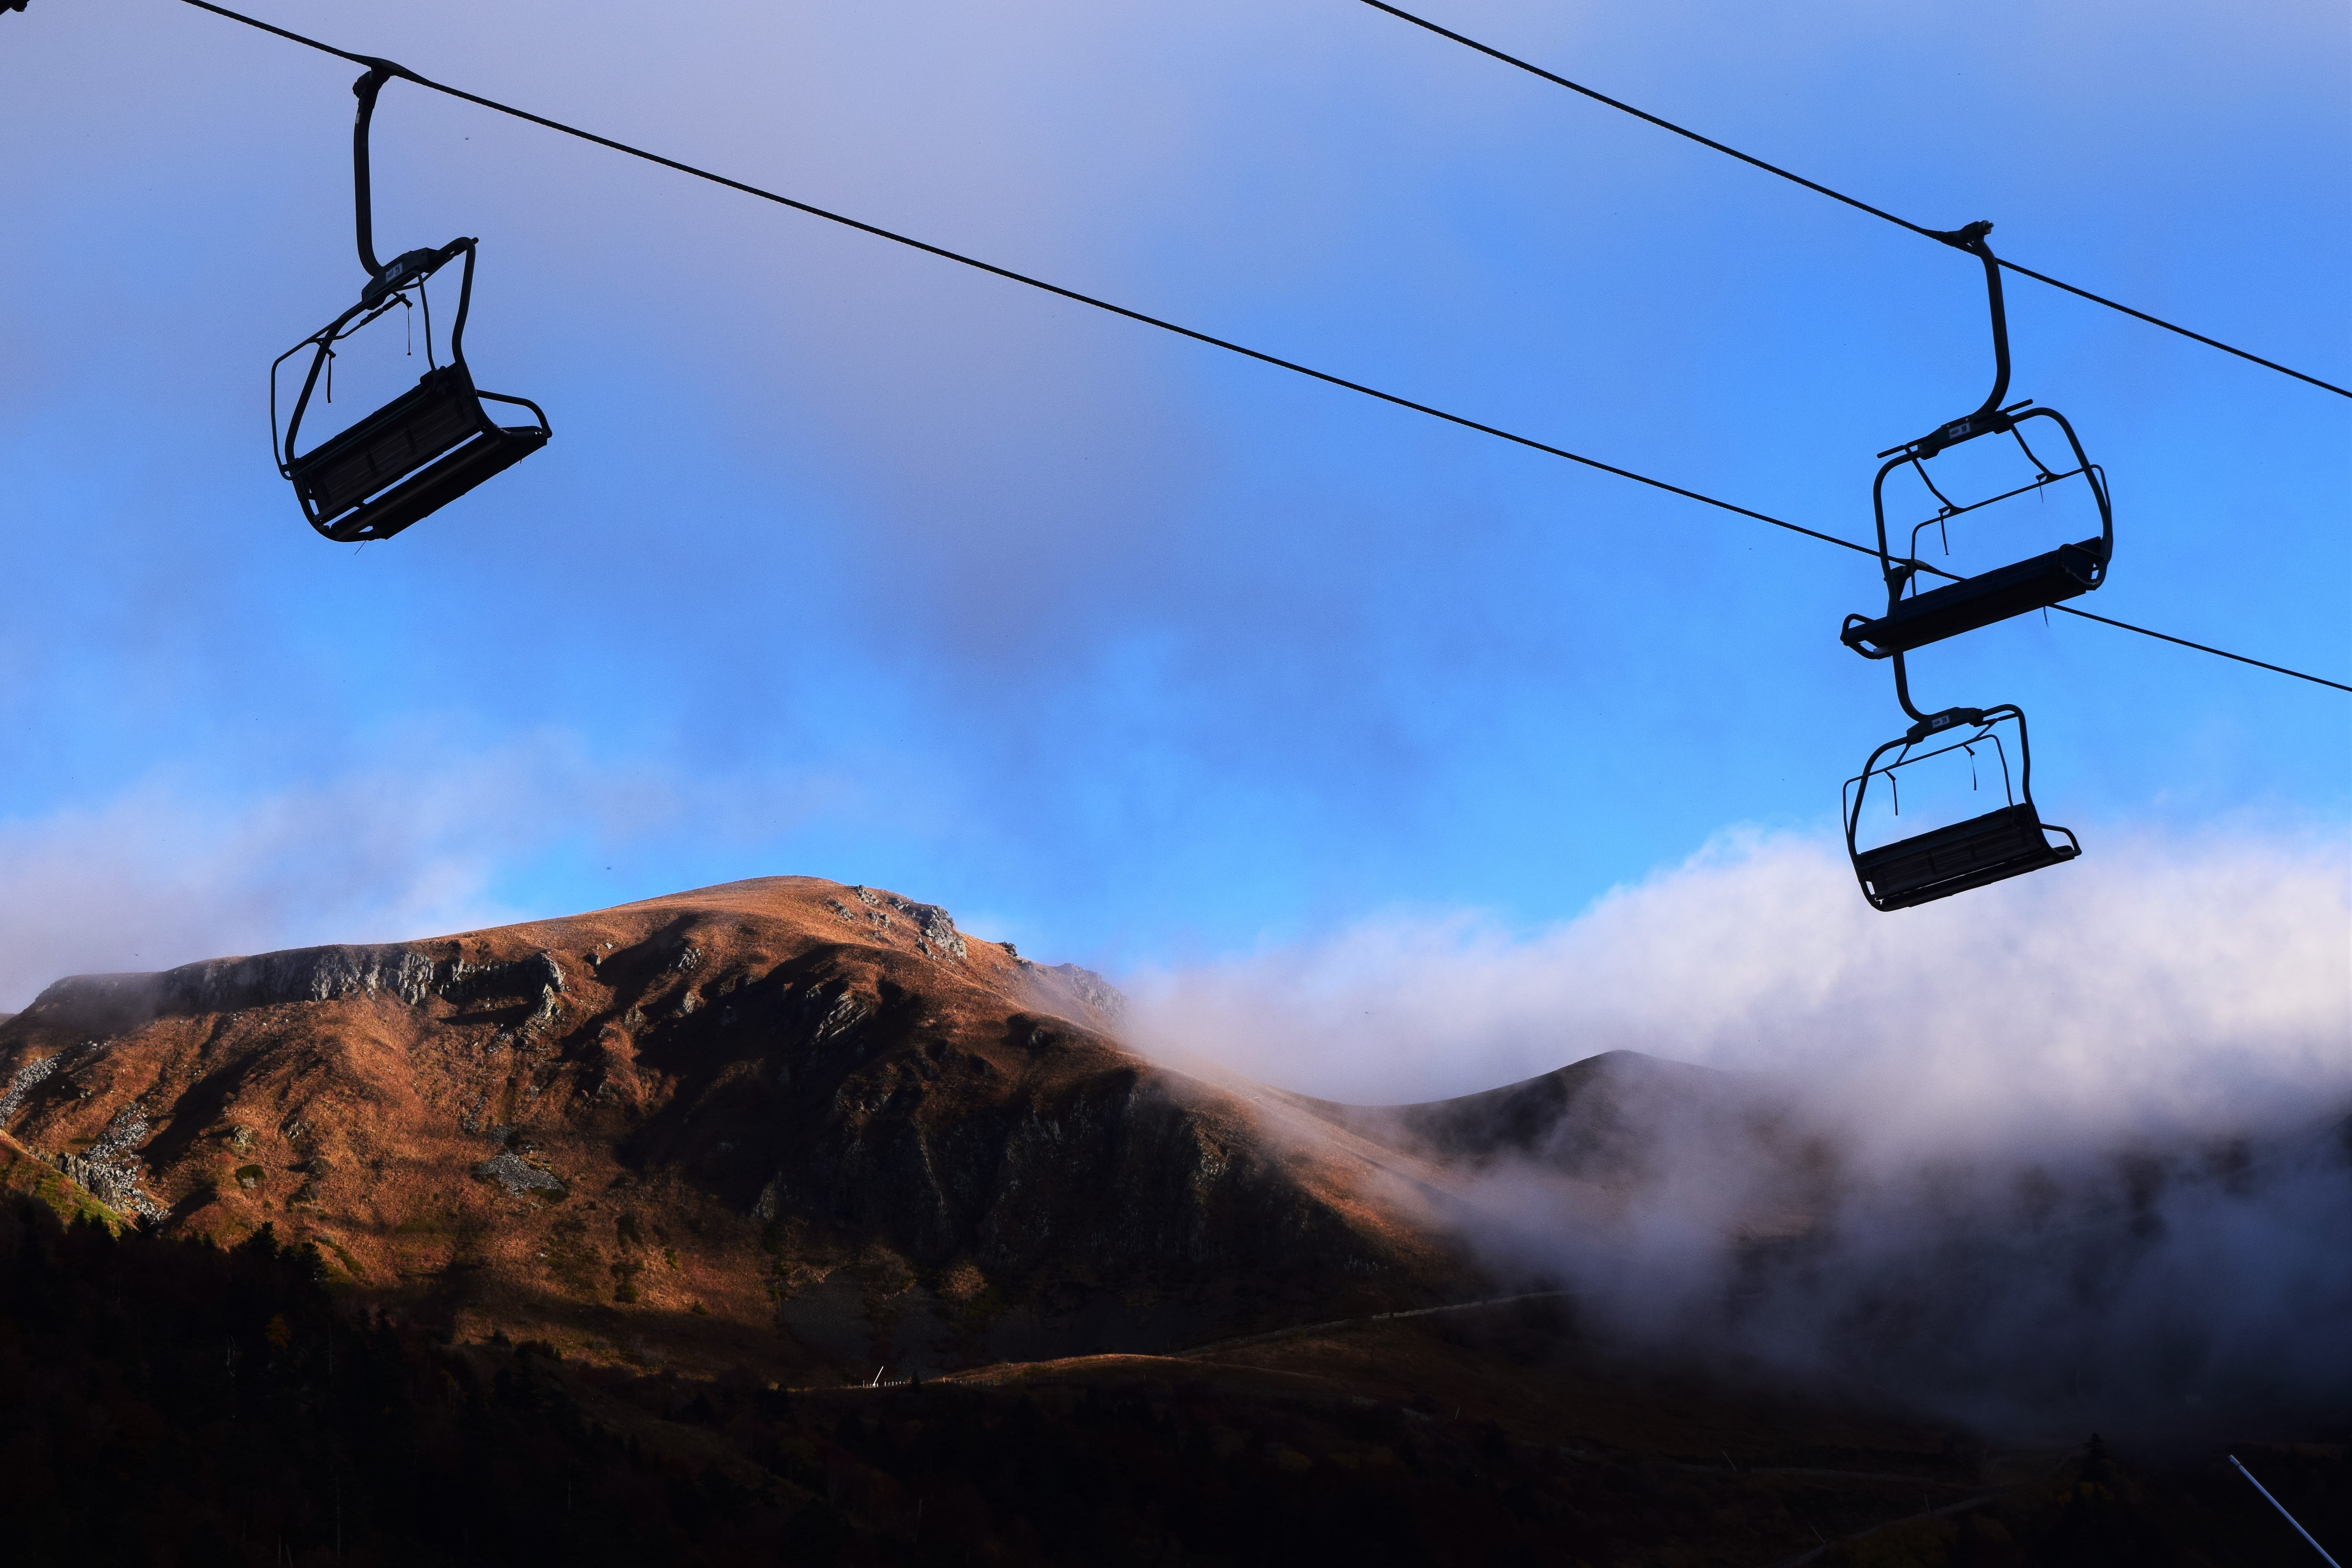
landscape, tree, nature, mountain, snow, cold, winter, cloud, sky, mountain range, france, cable car, fir, summit, clouds, colors, chair lift, alps, ski, mountain village, meteorological phenomenon, chalets, mountainous landforms, overhead power line, mont dore